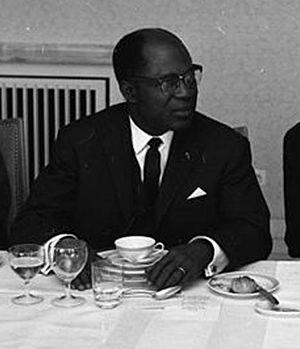
Le ministre des Affaires étrangères du Gabon (1961-1963) Jean-Hilaire Aubame
Jean-Hilaire Aubame est un important homme politique gabonais.
Le Ministre des Affaires étrangères du Gabon est un membre du gouvernement gabonais et dirige le ministère des Affaires étrangères.